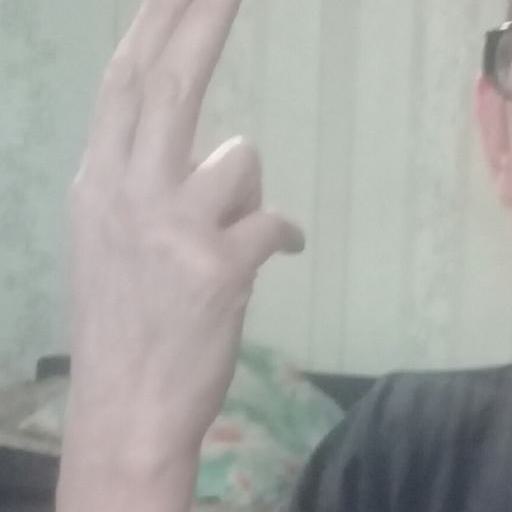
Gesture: two_up_inverted